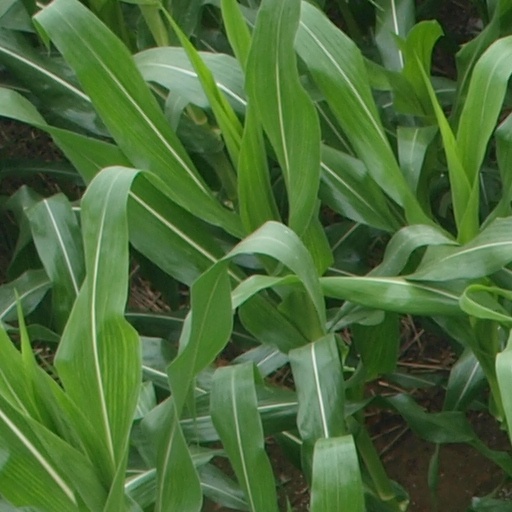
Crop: maize; corn